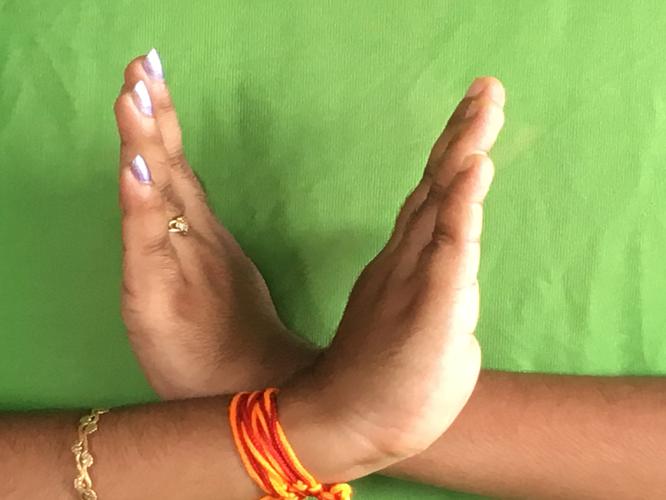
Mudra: Swastikam
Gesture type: double_hand